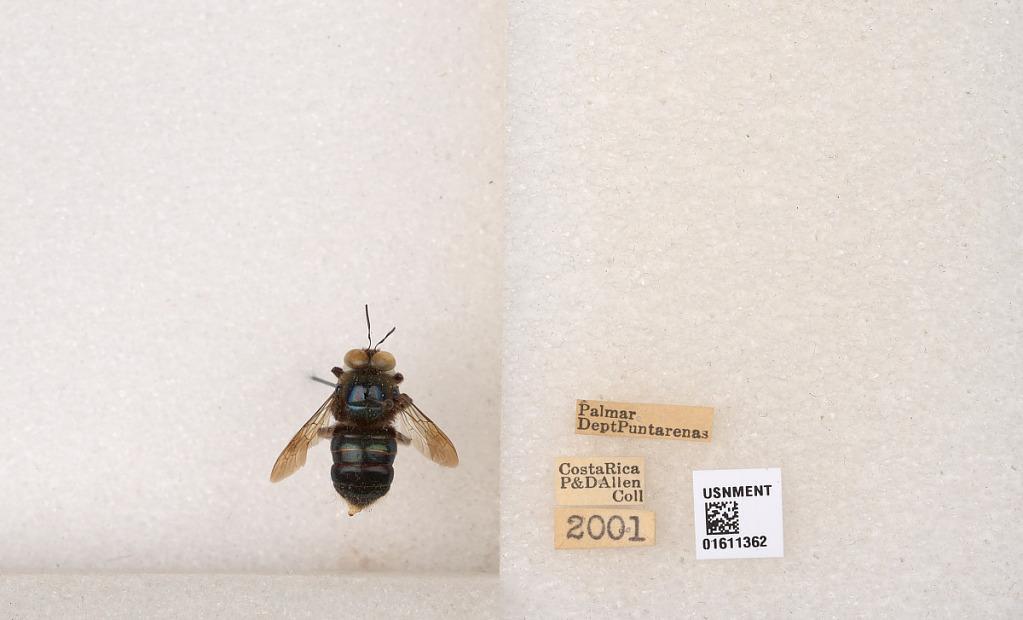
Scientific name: Xylocopa
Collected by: G. Liu
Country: Costa Rica
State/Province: Puntarenas
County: Osa
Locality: Palmar